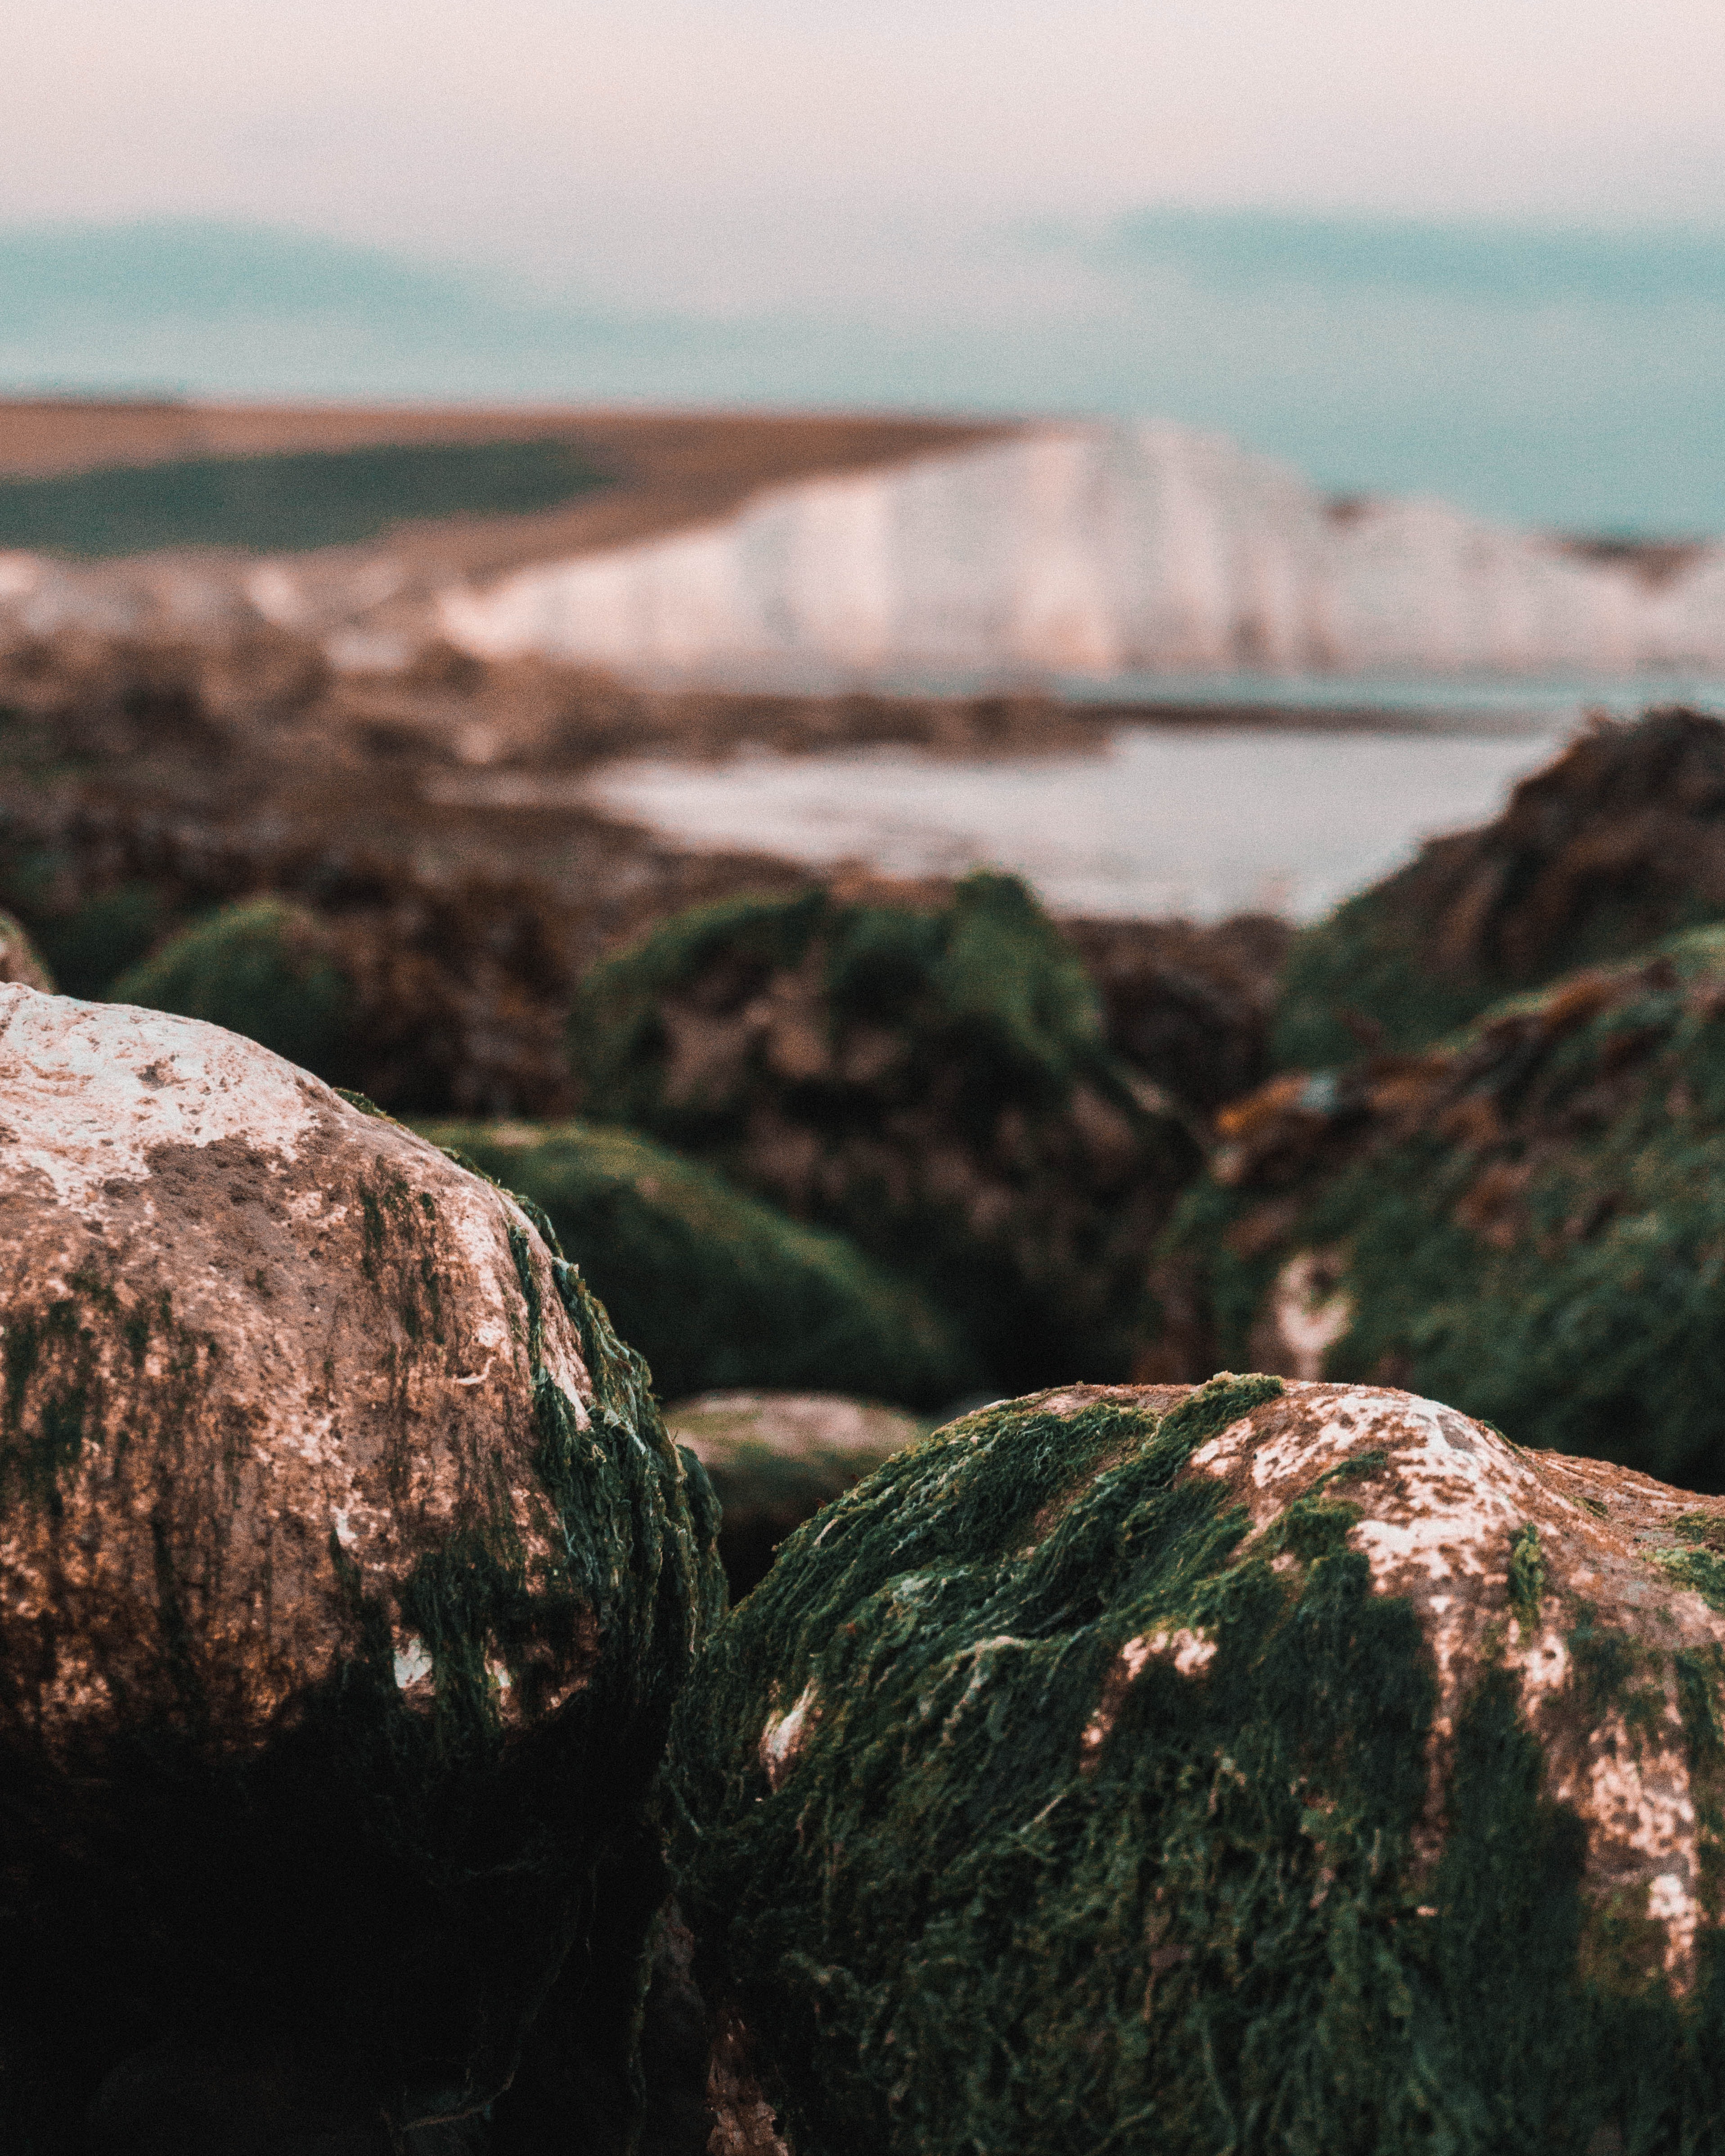
sea, coast, rock, water, sky, shore, beach, ocean, wave, horizon, coastal and oceanic landforms, headland, wind wave, tree, landscape, photography, bay, vacation, promontory, cloud, sand, cliff, boulder, tide pool